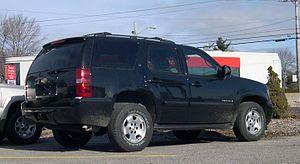
Le Chevrolet Tahoe est un véhicule de type véhicule utilitaire sport du constructeur automobile américain Chevrolet vendu depuis 1992. Actuellement, il en est à sa troisième génération. Le Tahoe existe aussi chez GMC sous le nom de Yukon; et chez Cadillac sous le nom d'Escalade.